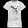
Label: T - shirt / top